Eduardo Cordero

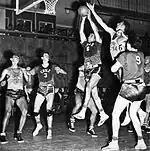
The Chile-Brazil 1952 Men’s Basketball Team

Eduardo Cordero Fernández (12 September 1921 – 3 September 1991) was a Chilean basketball player. He competed in the men's tournament at the 1948 Summer Olympics and the 1952 Summer Olympics.